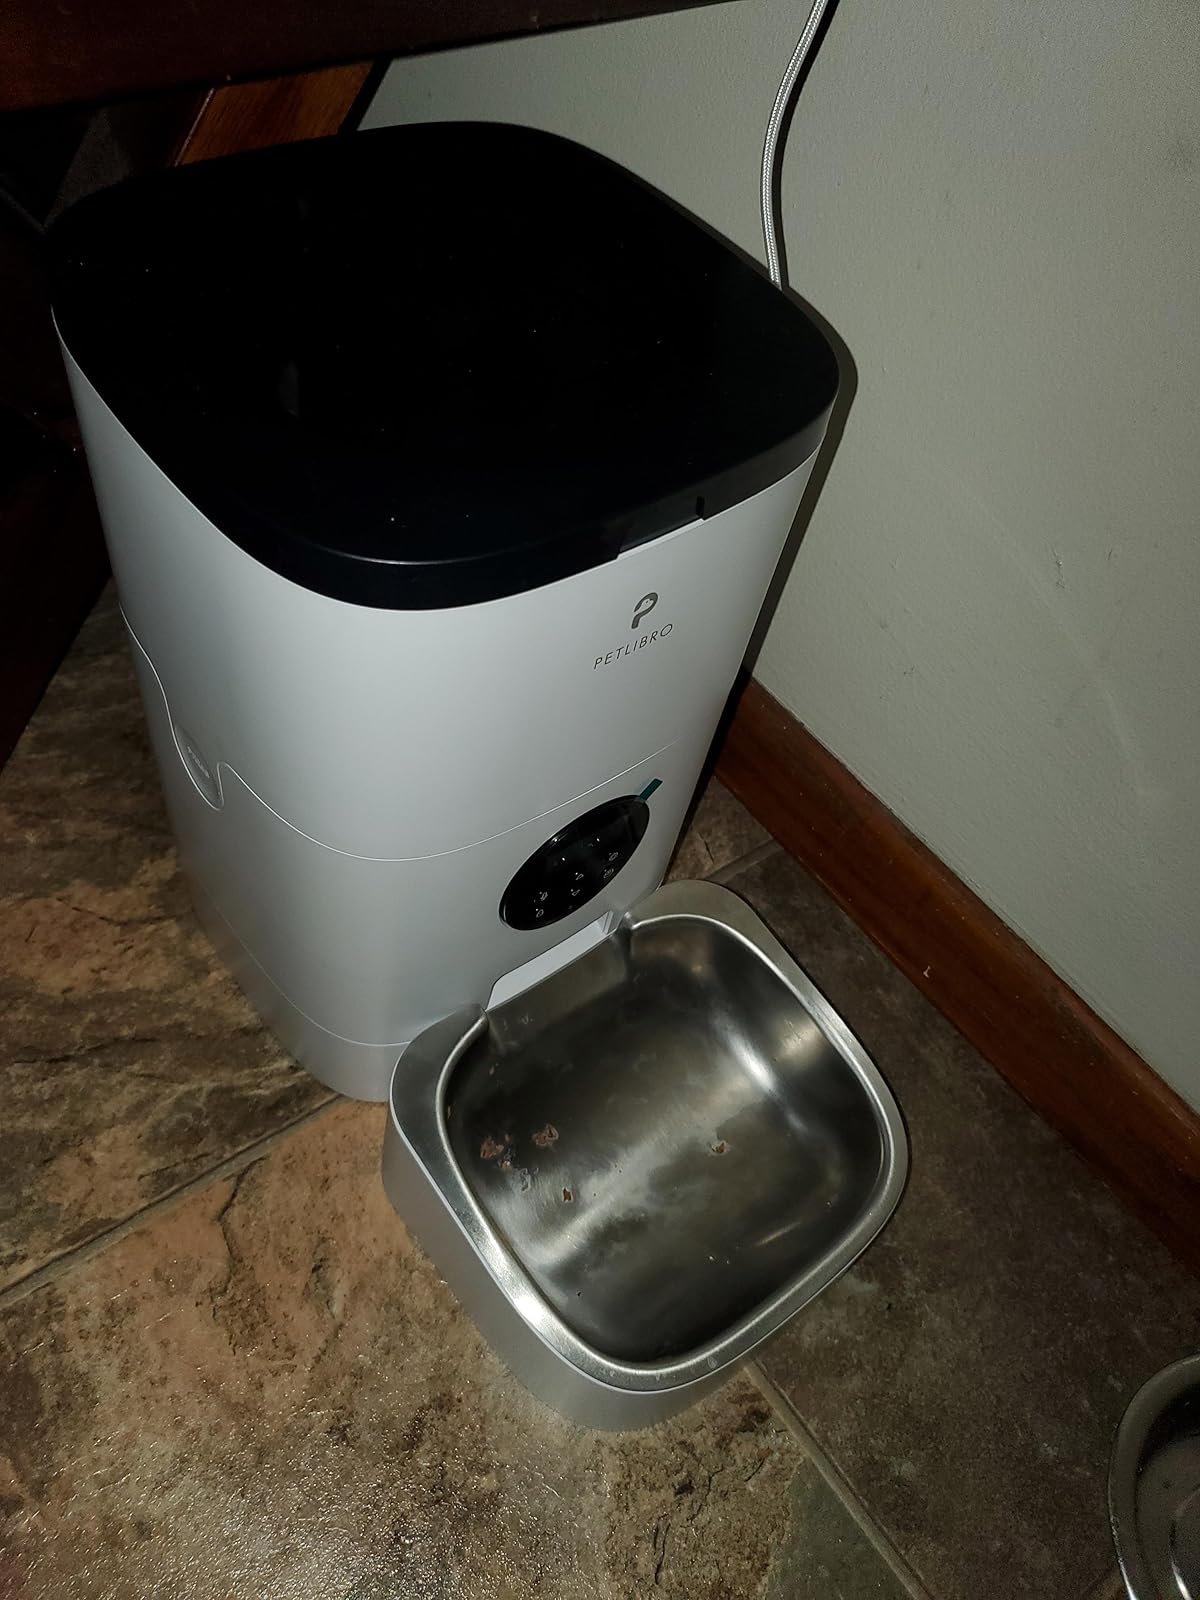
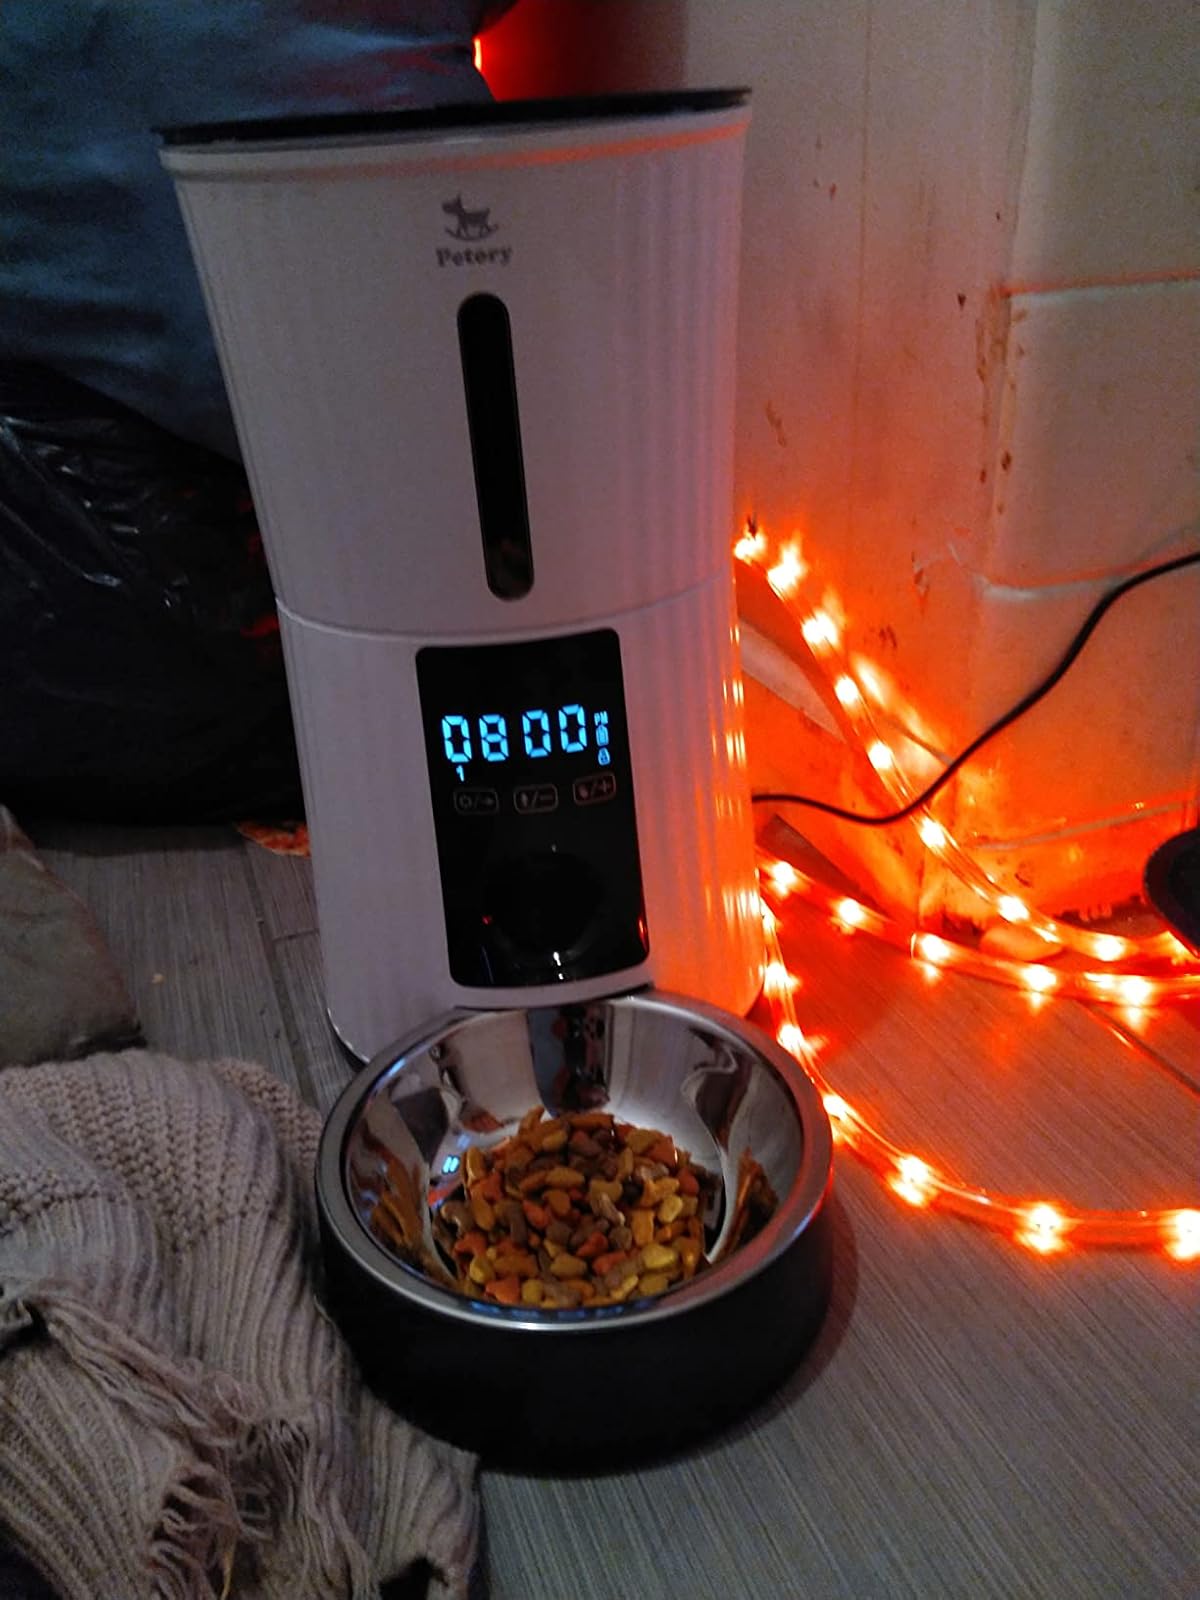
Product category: items_feeder
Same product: no